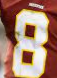
Number: 8